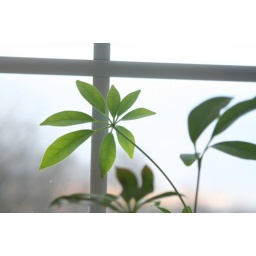
plant in the window